World War 3 (1996)

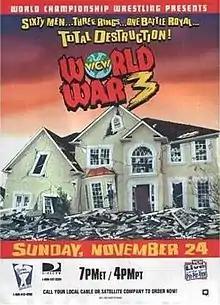
Promotional poster

The 1996 World War 3 was the second World War 3 professional wrestling pay-per-view (PPV) event produced by World Championship Wrestling (WCW). The event took place on November 24, 1996, from the Norfolk Scope in Norfolk, Virginia. Similar to the Royal Rumble format, this event marked for the first time that the winner of the World War 3 battle royal would receive a future title shot at the WCW World Heavyweight Championship.